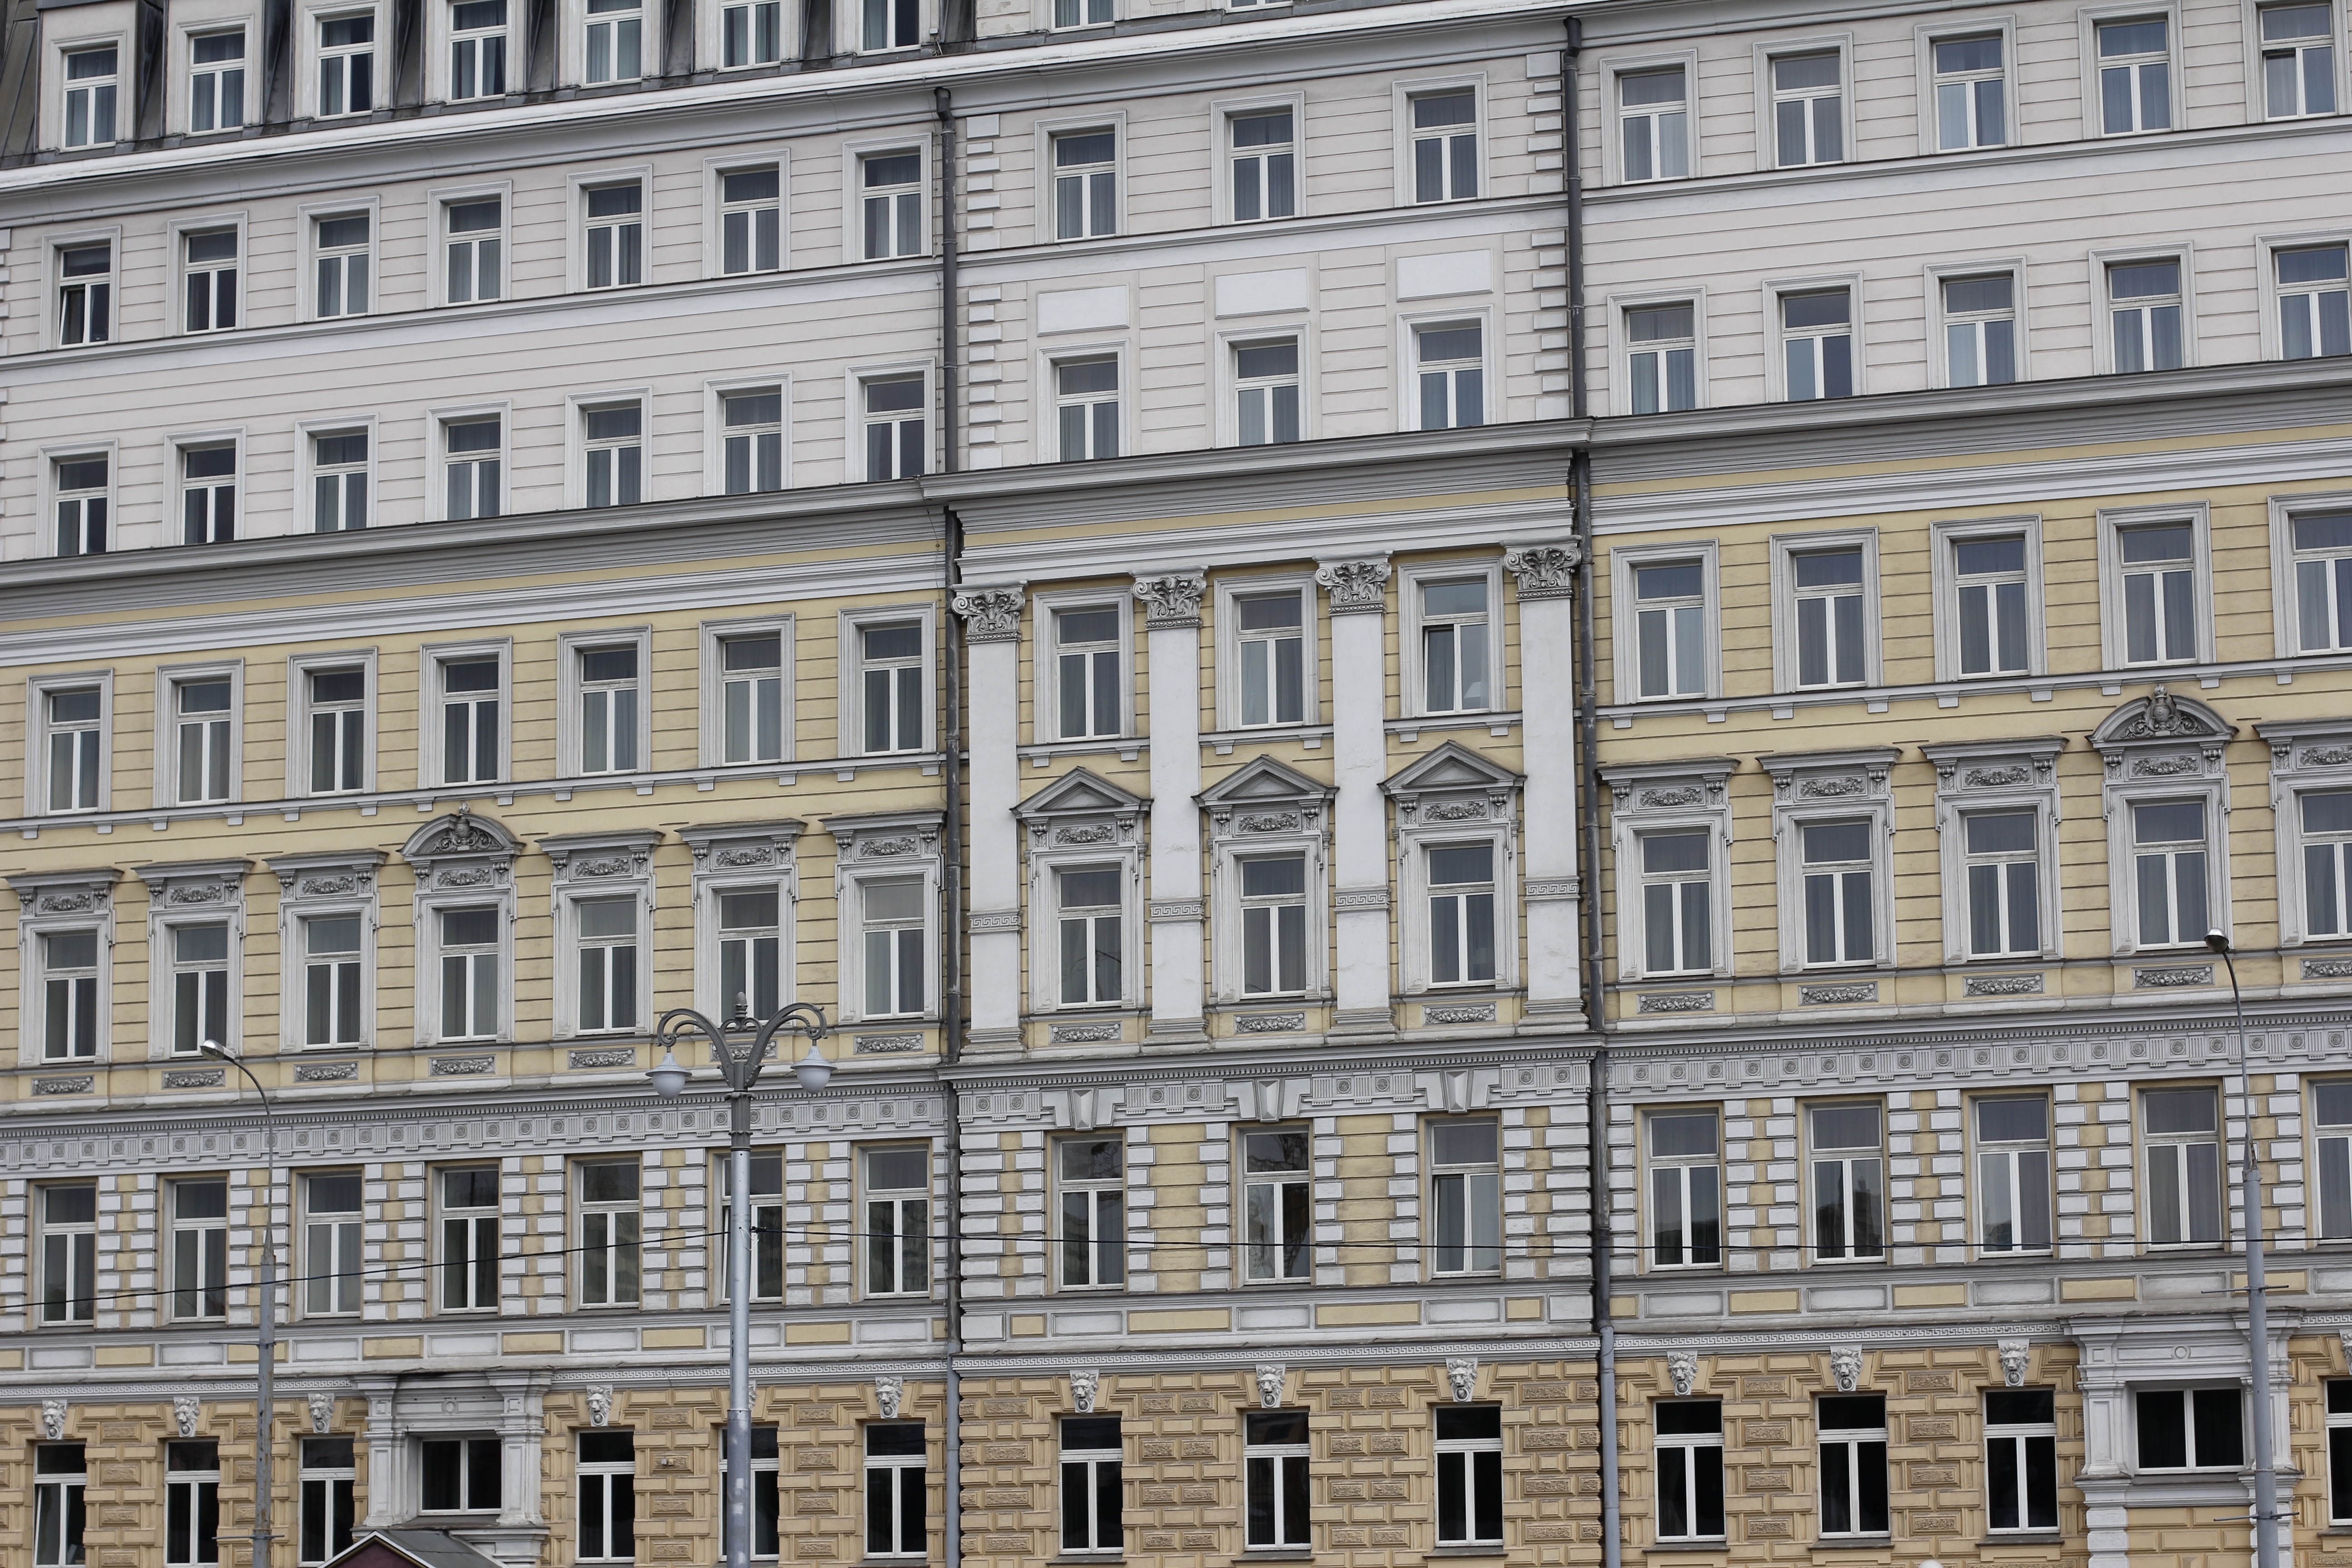
architecture, window, building, palace, city, skyscraper, monument, downtown, plaza, landmark, facade, tourism, tower block, old town, capital, moscow, russia, historically, metropolis, east, neighbourhood, soviet union, urban area